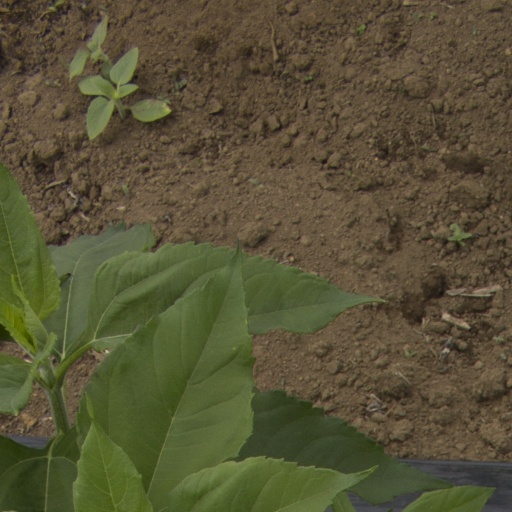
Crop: Jerusalem artichoke